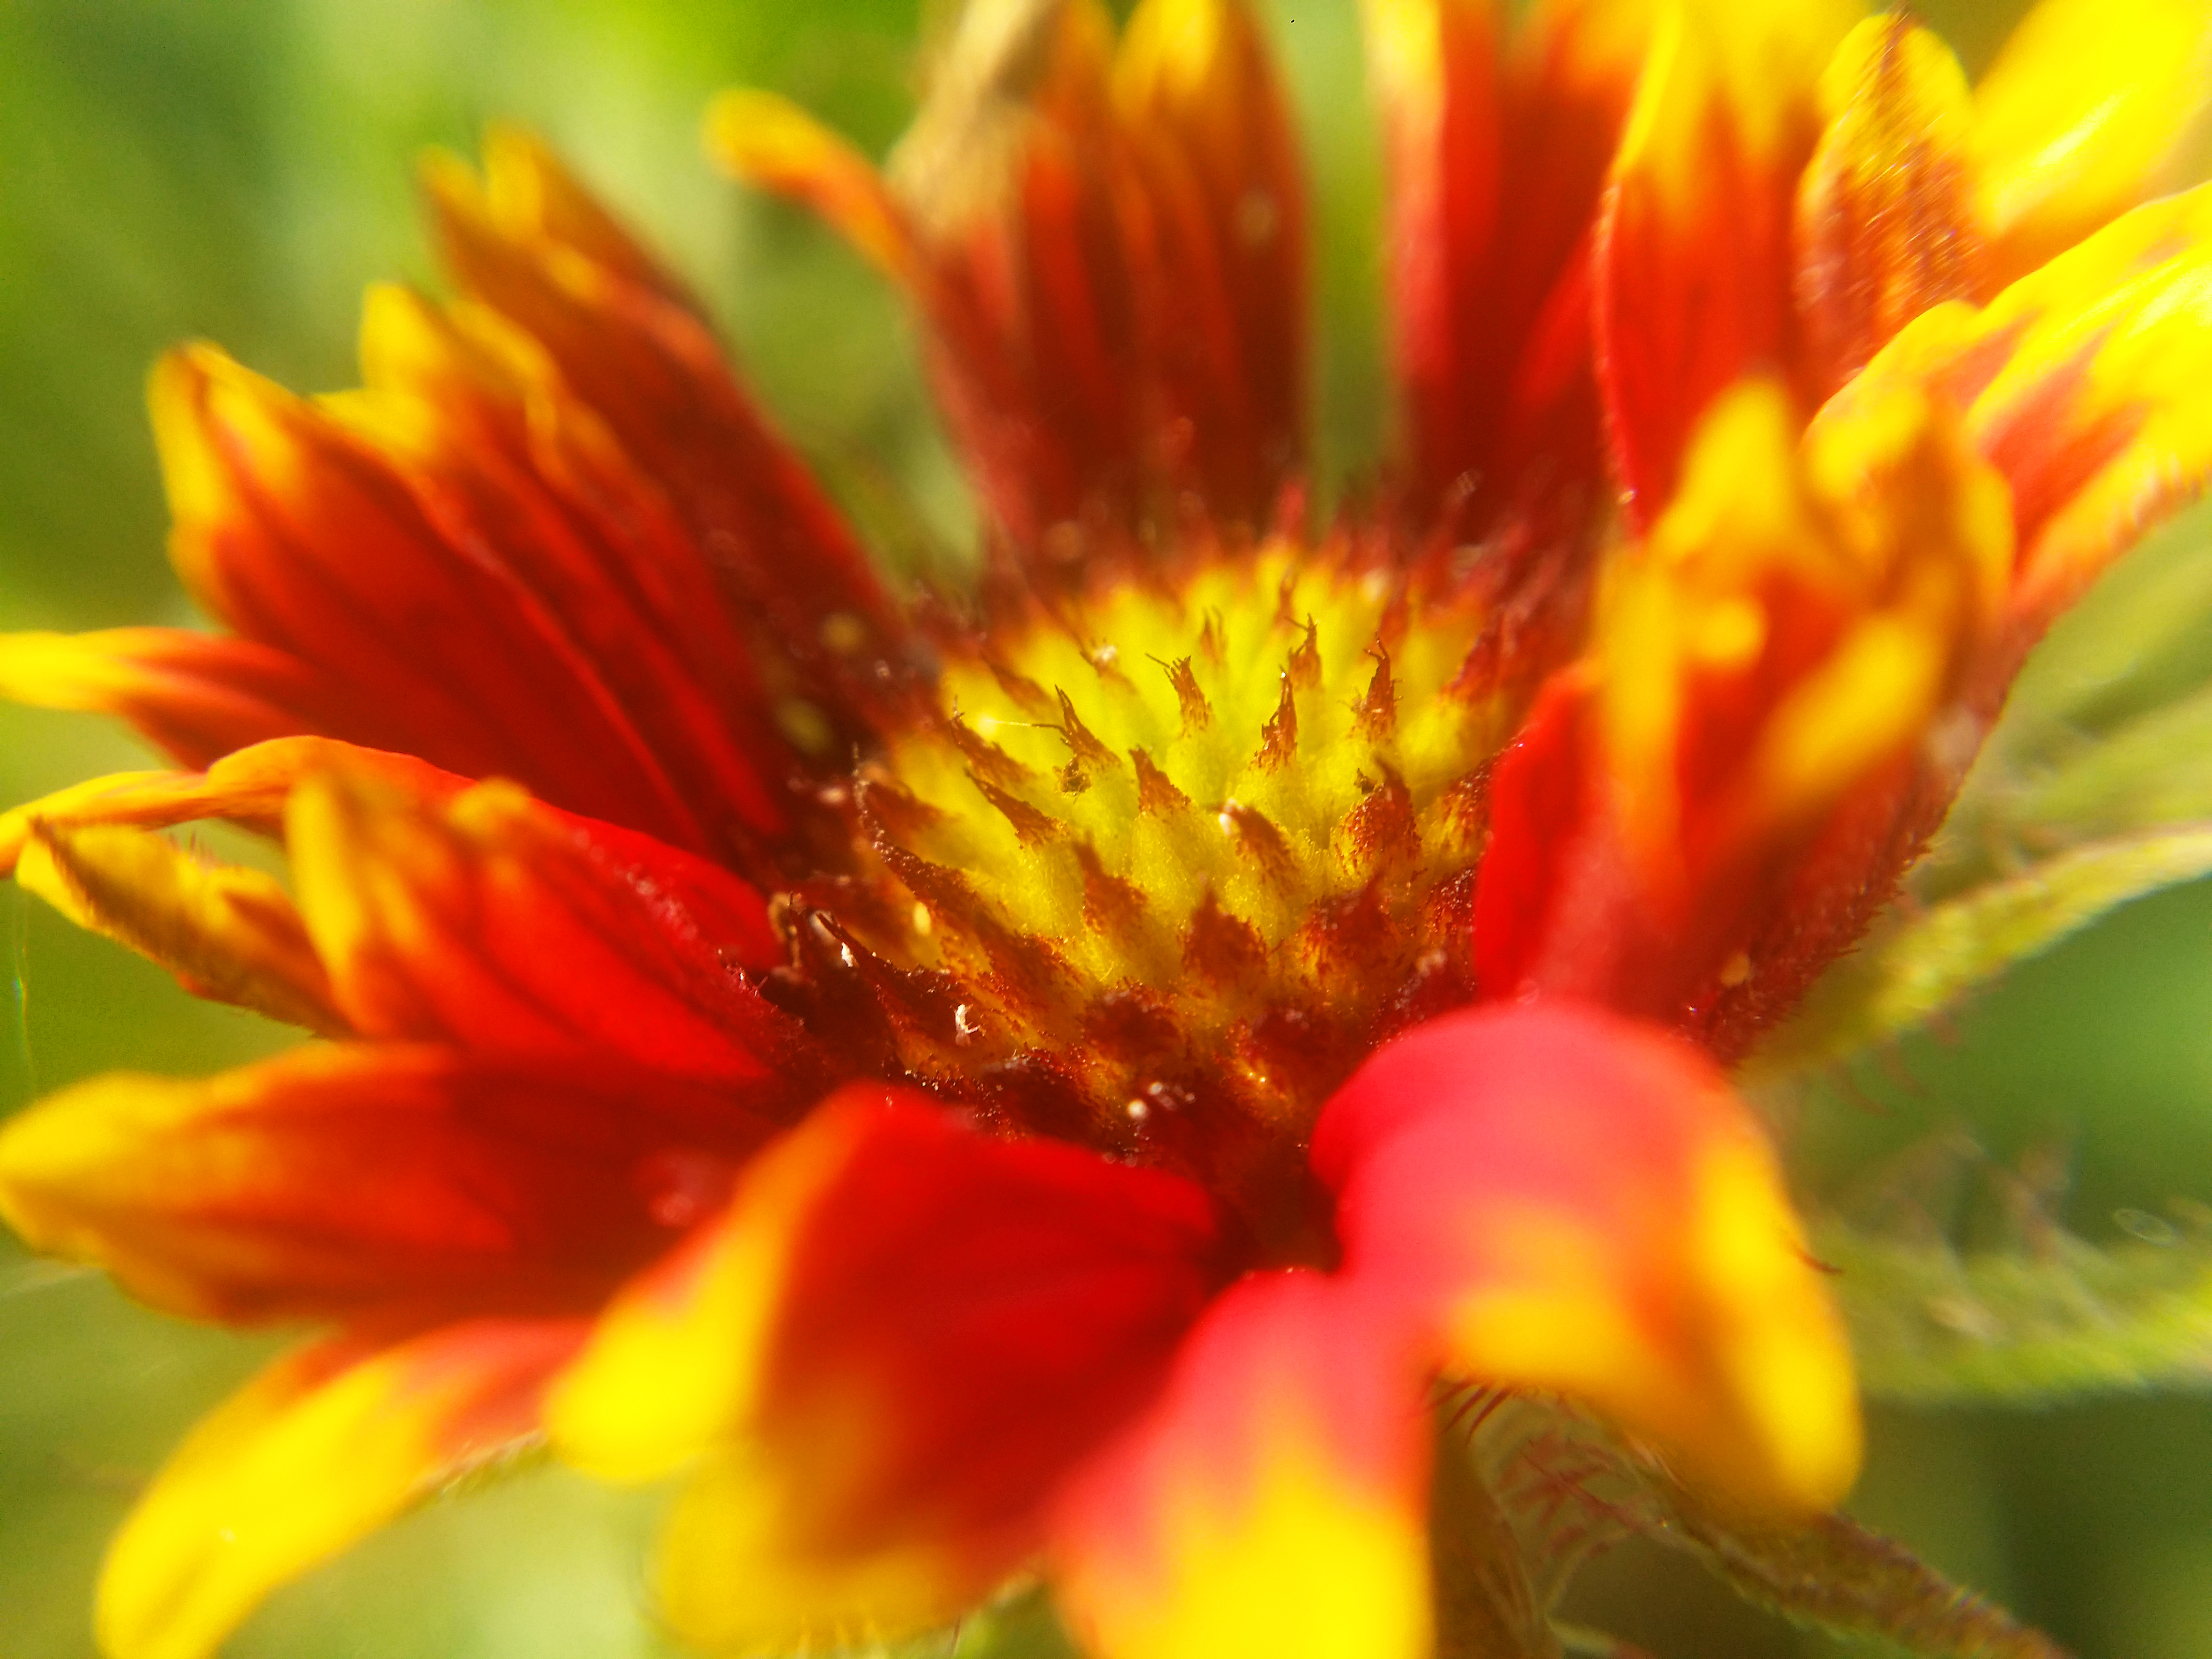
floral, nature, background, flower, summer, pattern, colorful, plant, card, spring, decoration, color, art, design, garden, illustration, water, abstract, vintage, pink, watercolor, creative, blossom, bloom, leaf, beautiful, drawing, greeting, paper, green, hand, romantic, love, concept, natural, bouquet, wedding, beauty, flora, isolated, hipster, retro, white, painted, drawn, overhead, gift, flat, minimal, hip, blanket flowers, yellow, wildflower, close up, petal, pollen, macro photography, nectar, daisy family, annual plant, computer wallpaper, herbaceous plant, safflower